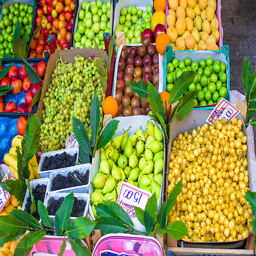
fruits and vegetables at a farmers market